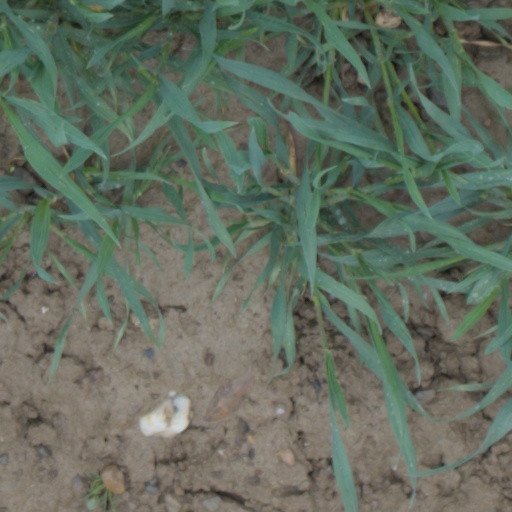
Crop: wheat